Cape May Point State Park

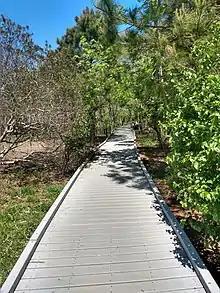
The Yellow Trail

The park has three hiking trails, each designated by a color. All three start and end at the parking lot. The Red trail, a boardwalk trail which is wheelchair accessible, is long. It has several observation platforms. The Yellow trail is long and is part boardwalk and part dirt. It begins from the red trail and has one additional birding platform. The Blue trail, closed for a long time due to hurricane damage in the 1960s, reopened again in the 1990s. It is long, part of which is on the beach.